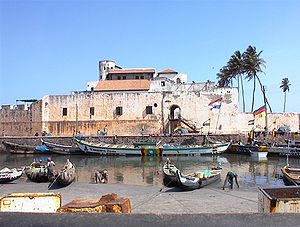
Elmina
Elmina er en by i Ghana. Byen ligger på Ghanas Atlanterhavskyst, vest for Cape Coast. Den første europæiske bosætning i Vestafrika ligger her, og byen har i dag ca. 20.000 indbyggere.